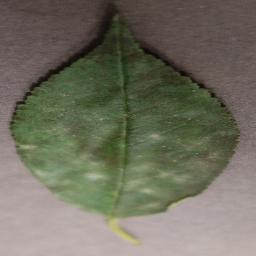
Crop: cherry
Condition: (including_sour)_powdery_mildew